University of Greifswald

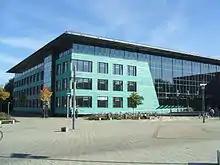
The new library is one of the constituent buildings of Greifswald University Library.

The Rectorate, consisting of the rector, three pro-rectors, and the registrar, represents the university as a whole, sets the main guidelines development, distributes the finances, opens and closes study programmes, and appoints professors. The registrar is the head of the university administration, and manages the university's budget. The rector is elected by the Senate for a four-year term, the registrar for an eight-year term, and the three pro-rectors are elected to serve for two years.